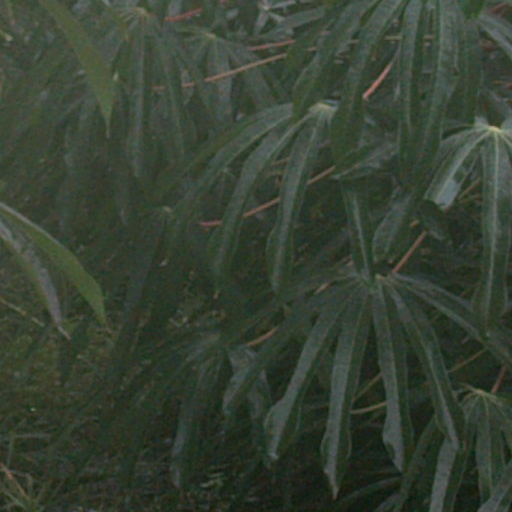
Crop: cassava